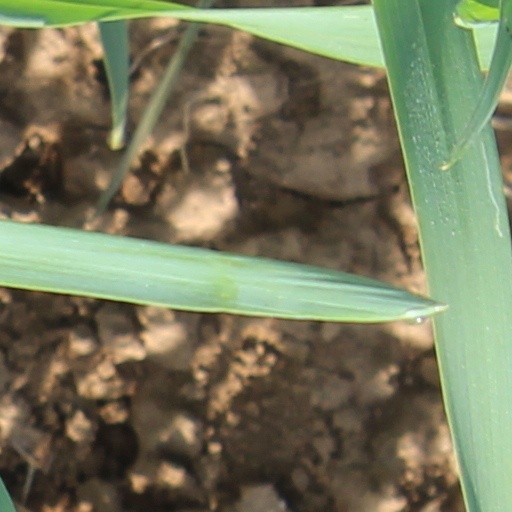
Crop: wheat